Mount Jefferson (Oregon)

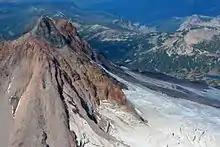
An aerial photo of the summit of Mt. Jefferson, October 2015

Mount Jefferson shows normal magnetic polarity, suggesting that it formed less than 730,000 years ago. Created by the subduction of the oceanic Juan de Fuca tectonic plate under the continental North American tectonic plate in an area where the Earth's crust is thick, it is part of the Oregon High Cascades, which are influenced by the movement of the North American Plate and the extension of its continental crust. These extensional processes formed grabens, or valley-like depressions between parallel fault lines, at the eastern boundary of the central Cascades, including a deep formation. Jefferson does not lie in one of these grabens, but these tectonic processes continue, albeit at a less dramatic rate. At their peak rates, the crustal extension and depression of the Cascades area caused eruption of the Minto Lavas, made of basalt, followed by the Santiam basalts, named for their movement into the North Santiam River valley, which they filled to depths of . Though the Jefferson vicinity has produced andesitic and dacitic lavas for the past 5 to 6 million years, major volcanoes more than south of the area have erupted basaltic andesite.